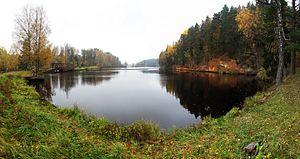
La Brasla est une rivière dans la région de Vidzeme en Lettonie, l'affluent droit de la Gauja. Sa longueur est de 69 km, la superficie du bassin 548,4 km².